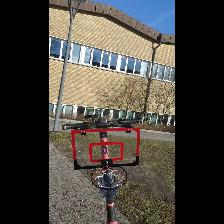
Label: NonHuman